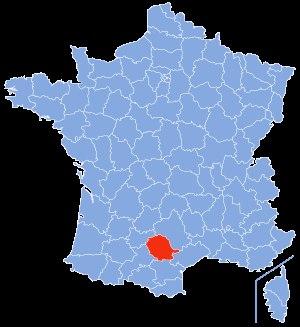
Castres est une commune française, unique sous-préfecture du département du Tarn et chef-lieu de l'arrondissement de Castres, en région Occitanie.
La liste des cavités naturelles les plus profondes du Tarn recense, sous forme de tableaux, les cavités souterraines naturelles connues dans ce département français, dont le dénivelé est supérieur ou égal à cinquante mètres.
La liste des cavités naturelles les plus longues du Tarn recense, sous forme de tableaux, les cavités souterraines naturelles connues dans ce département français, dont le développement est supérieur ou égal à cinq cent mètres.